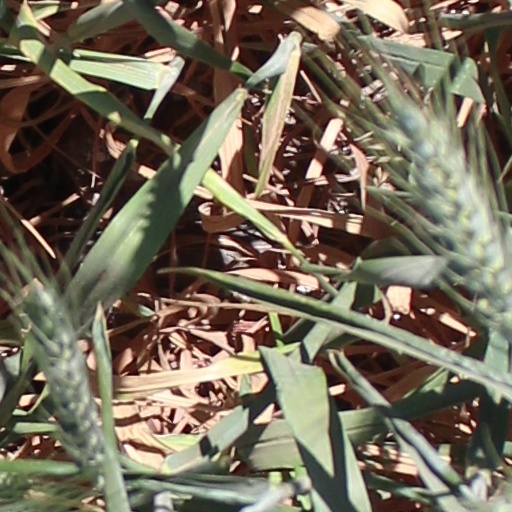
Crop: wheat